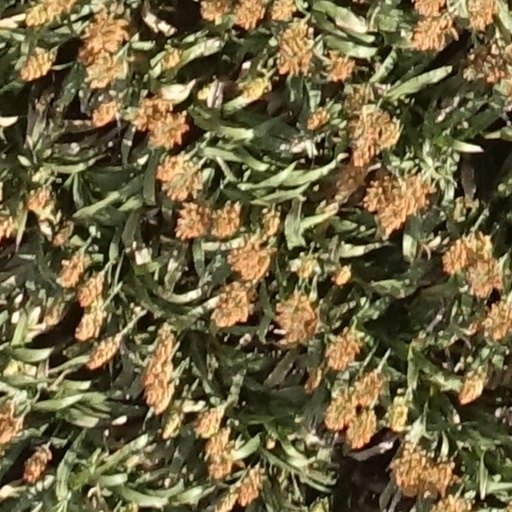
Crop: sorghum